IPad (1st generation)

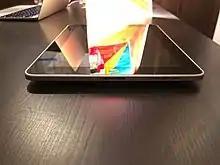
The lower portion of the iPad, showing the charging port and audio output grilles

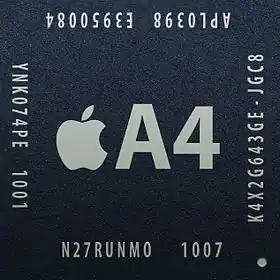
A picture of the Apple A4 chip.

The first-generation iPad features an Apple A4 SoC, which comprises a 1 GHz processor, 256 MB of RAM and a PowerVR SGX535 GPU. There are four physical switches on the iPad, including a home button near the display that returns the user to the main menu, and three plastic physical switches on the sides: "wake/sleep" and "volume up/down", plus a software-controlled switch whose function has changed with software updates. Originally the switch locked the screen to its current orientation, but iOS 4.2 changed it to a mute switch, moving the rotation lock function to an onscreen menu. In the iOS 4.3 update, a setting was added to allow the user to specify whether the side switch was used for rotation lock or mute. Unlike its successors, the first-generation iPad has no cameras.